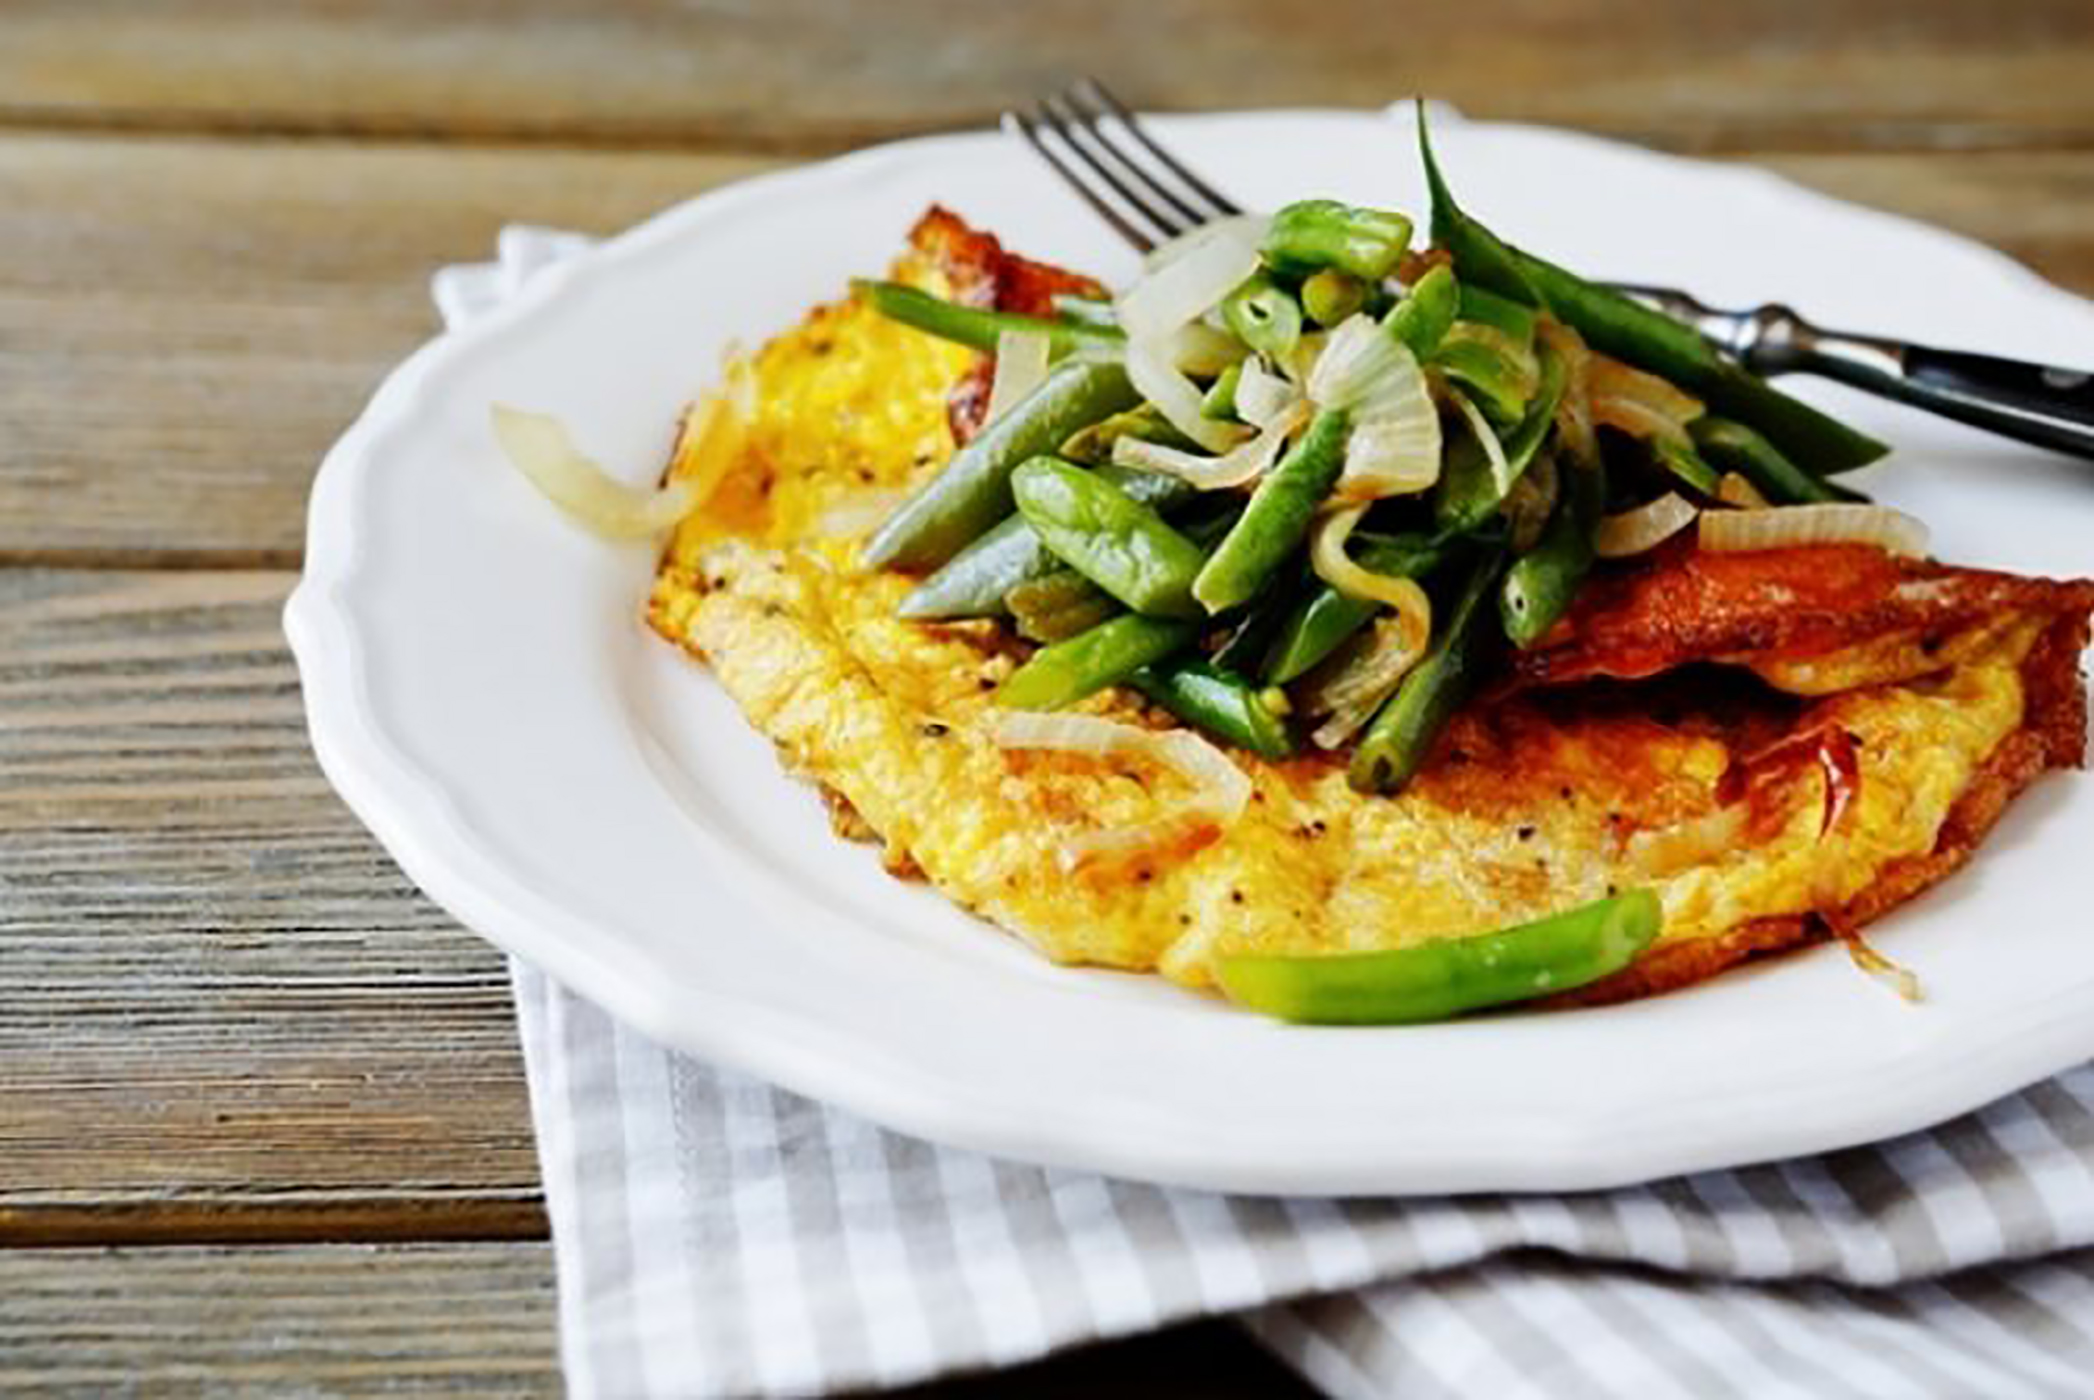
omelet, dish, food, cuisine, ingredient, produce, zucchini, recipe, staple food, side dish, meat, vegetarian food, meal, vegetable, garnish, Pajeon, breakfast, fritter, fried food, green bean, thai food